Prem Singh Rathore

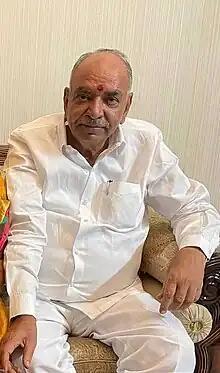
Rathore in 2022

Prem Singh Rathore is an Indian politician from Hyderabad, Telangana. He is a BJP member who formerly represented Goshamahal Assembly constituency (Maharajgunj) in the Telangana Legislative Assembly, representing as a Bharatiya Janata Party (BJP) MLA earlier in his career (from 1984 to 2004) as of 24 April 2024, he was appointed as Hyderabad Lok Sabha Co-ordinator (in-charge) and other surrounding constituencies.